Sustainable seafood

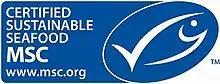

Once a fishery has been reviewed and certified, their certification lasts for five years. In that five years, the fishery will be inspected and held to the environmental standards of the MSC. After the five years have passed, the fishery will have to go through the approval process again.